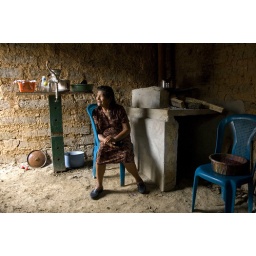
Woman sits in kitchen as she wait for her concrete floor to dry.